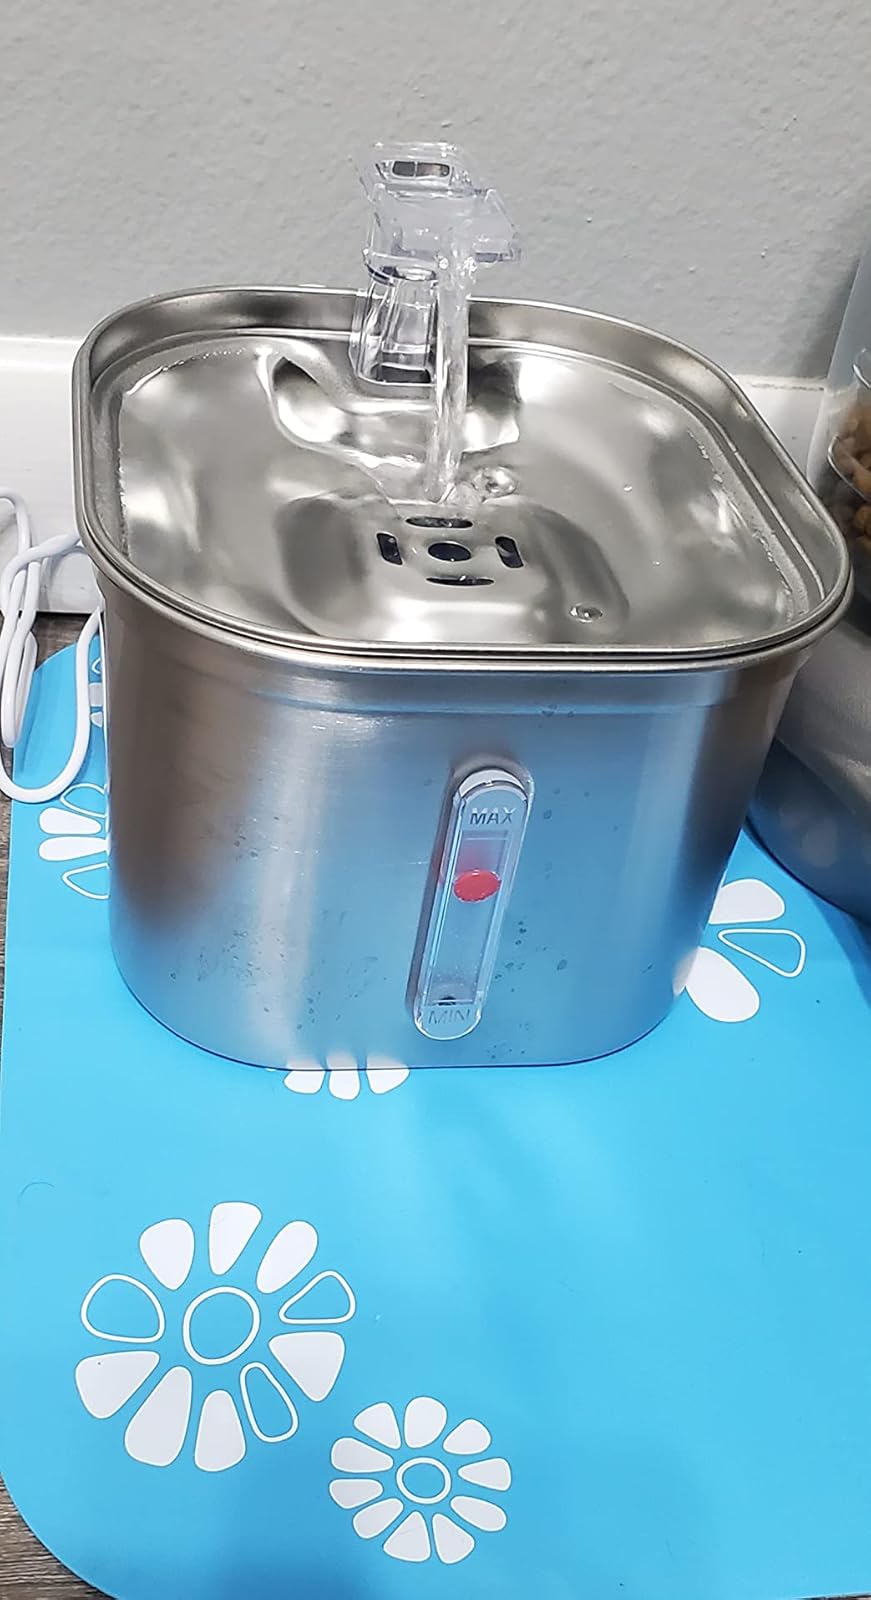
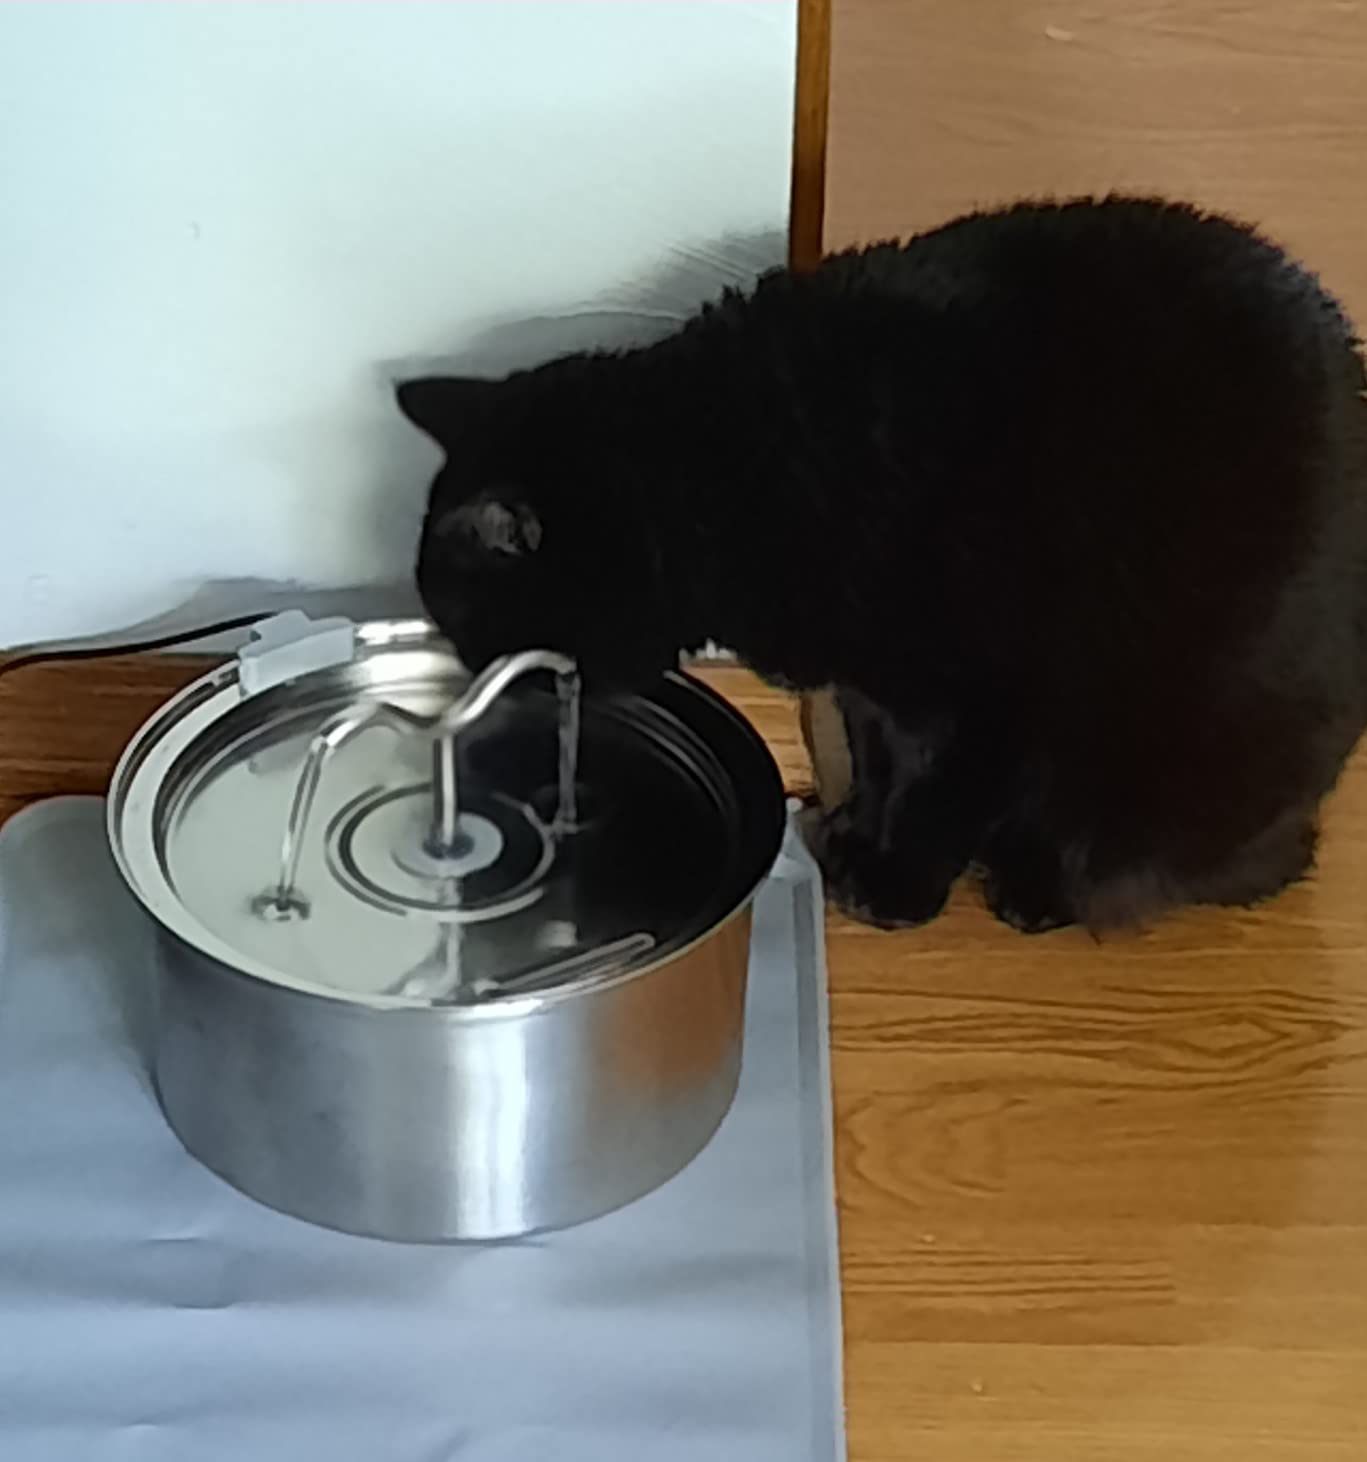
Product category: items_bowl
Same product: no